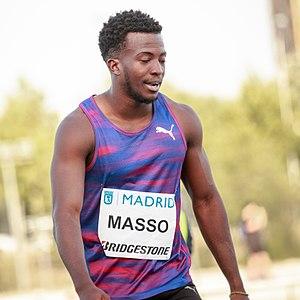
Maykel Demetrio Massó est un athlète cubain, spécialiste du saut en longueur.